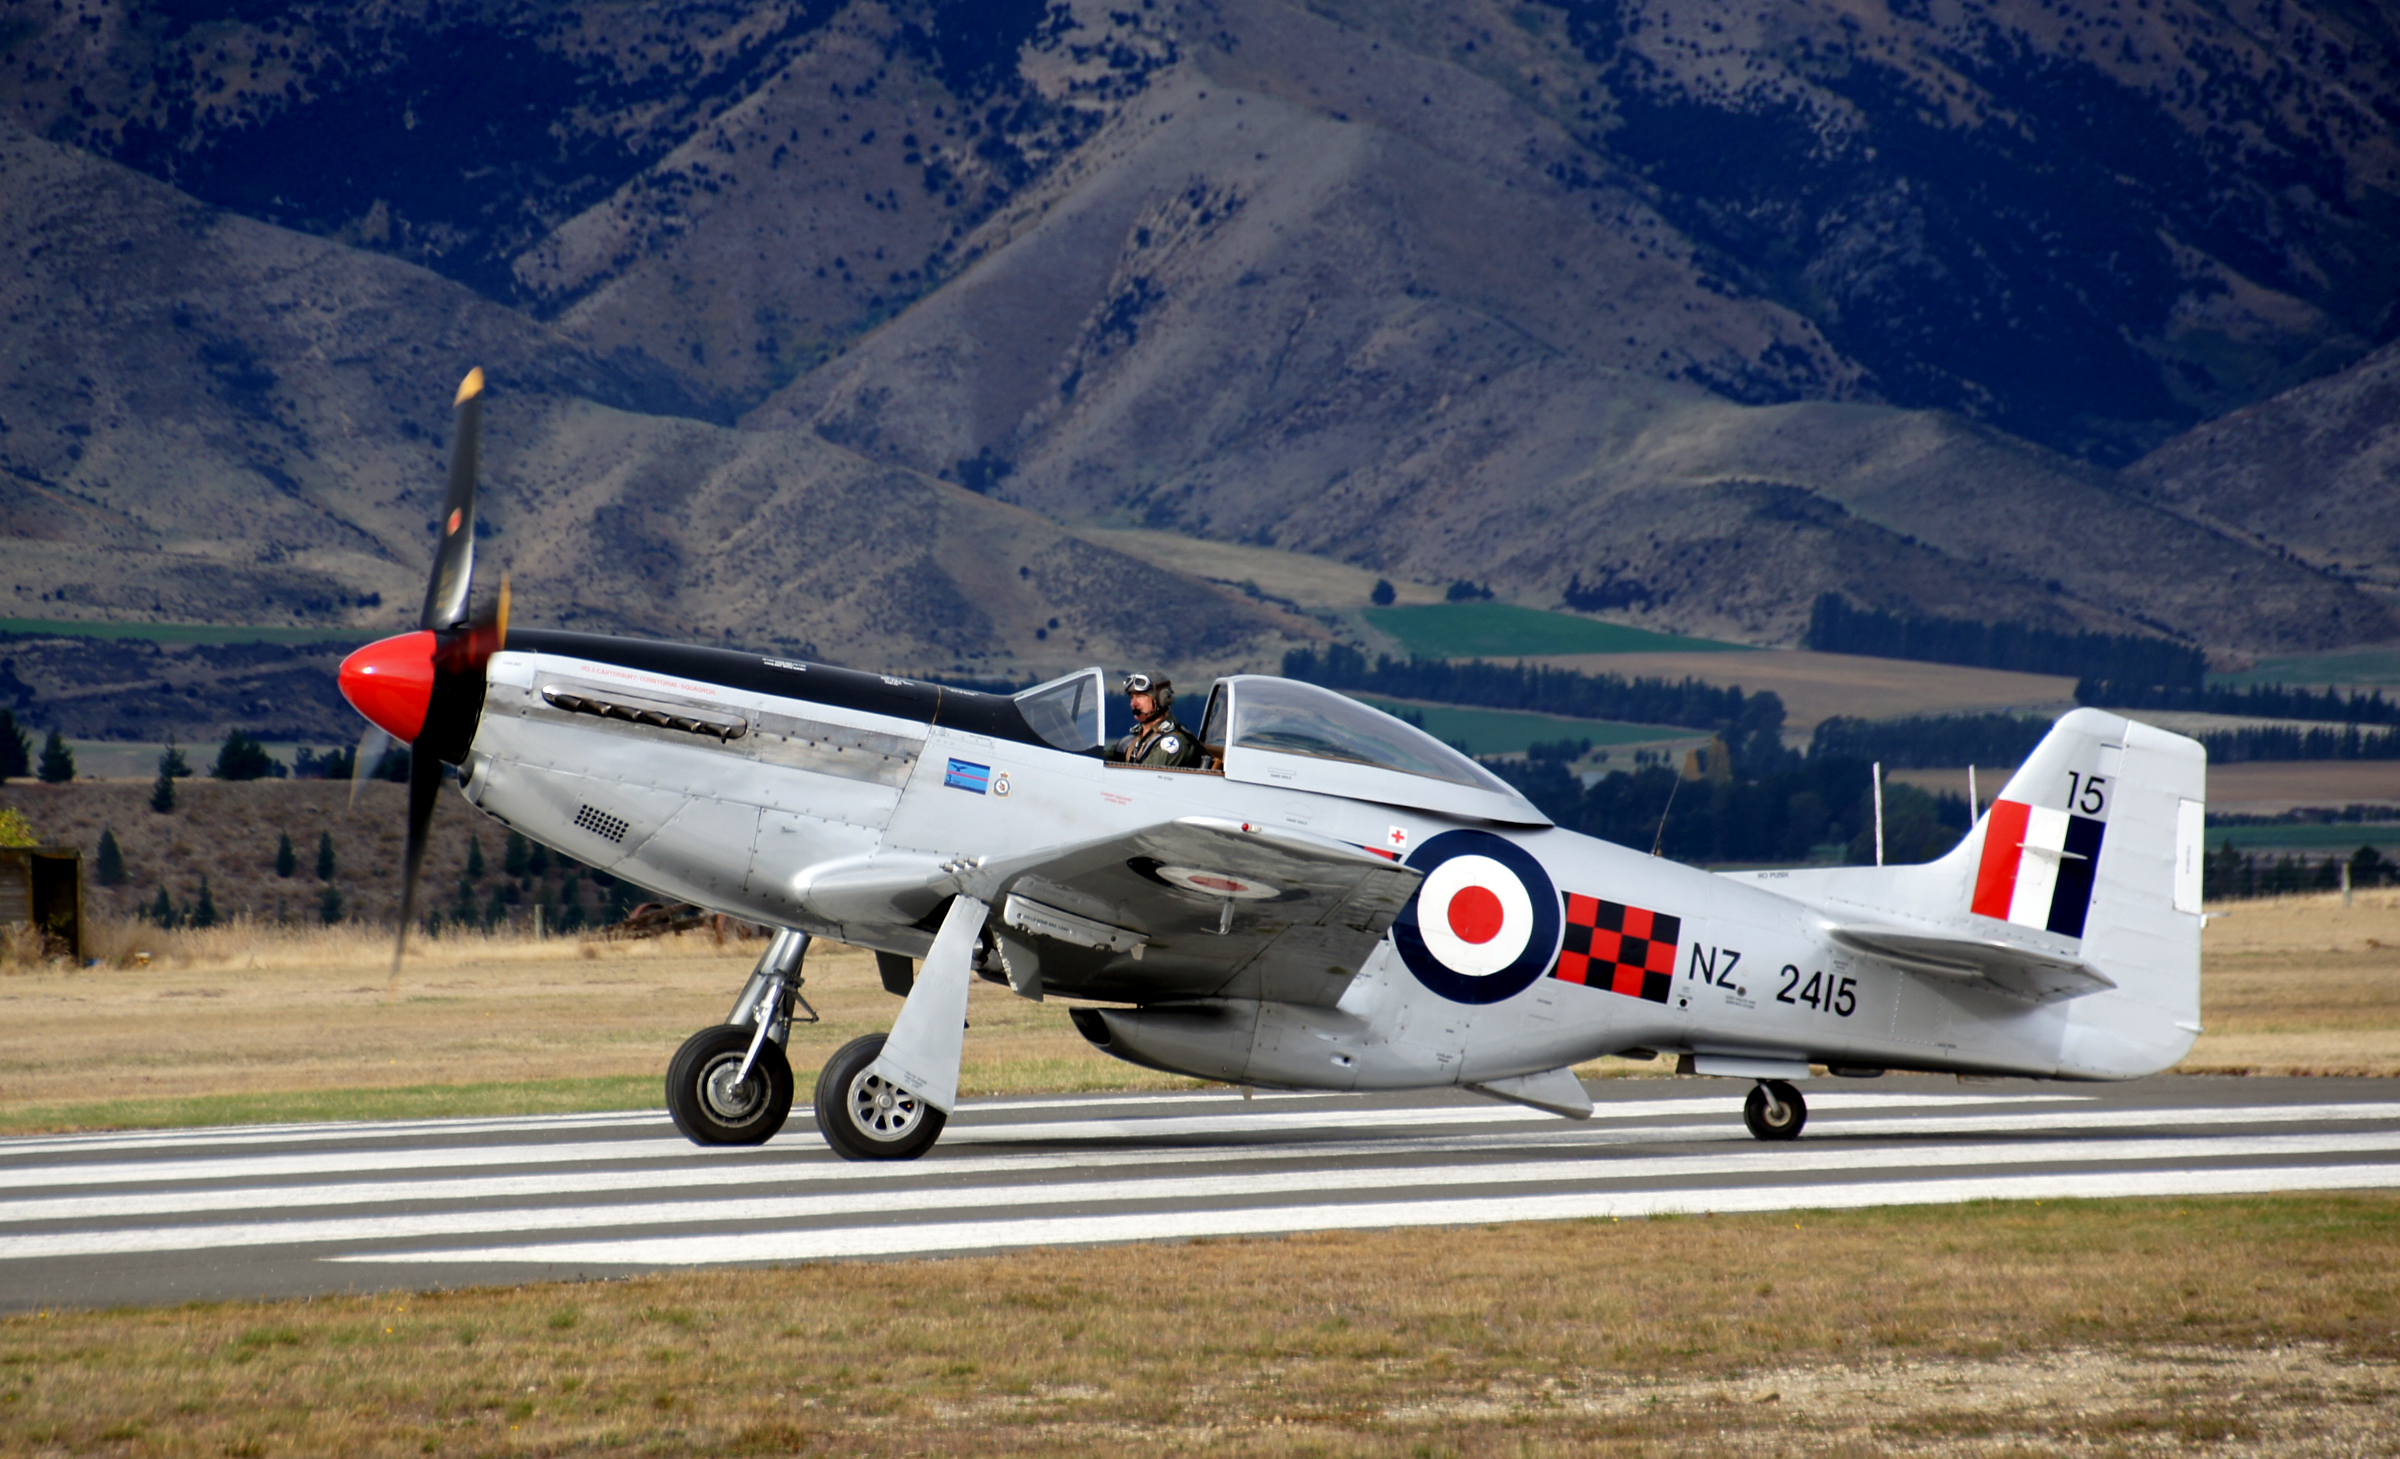
airplane, aircraft, vehicle, aviation, flight, classicaircraft, rnzaf, sonydslra580, usaf, ww2fighteraircraft, tamron18270mmf3563pzd, warbirdsoverwanaka2014, air show, light aircraft, air force, fighter aircraft, military aircraft, atmosphere of earth, aircraft engine, general aviation, air racing, propeller driven aircraft, supermarine spitfire, grumman f8f bearcat, north american p 51 mustang